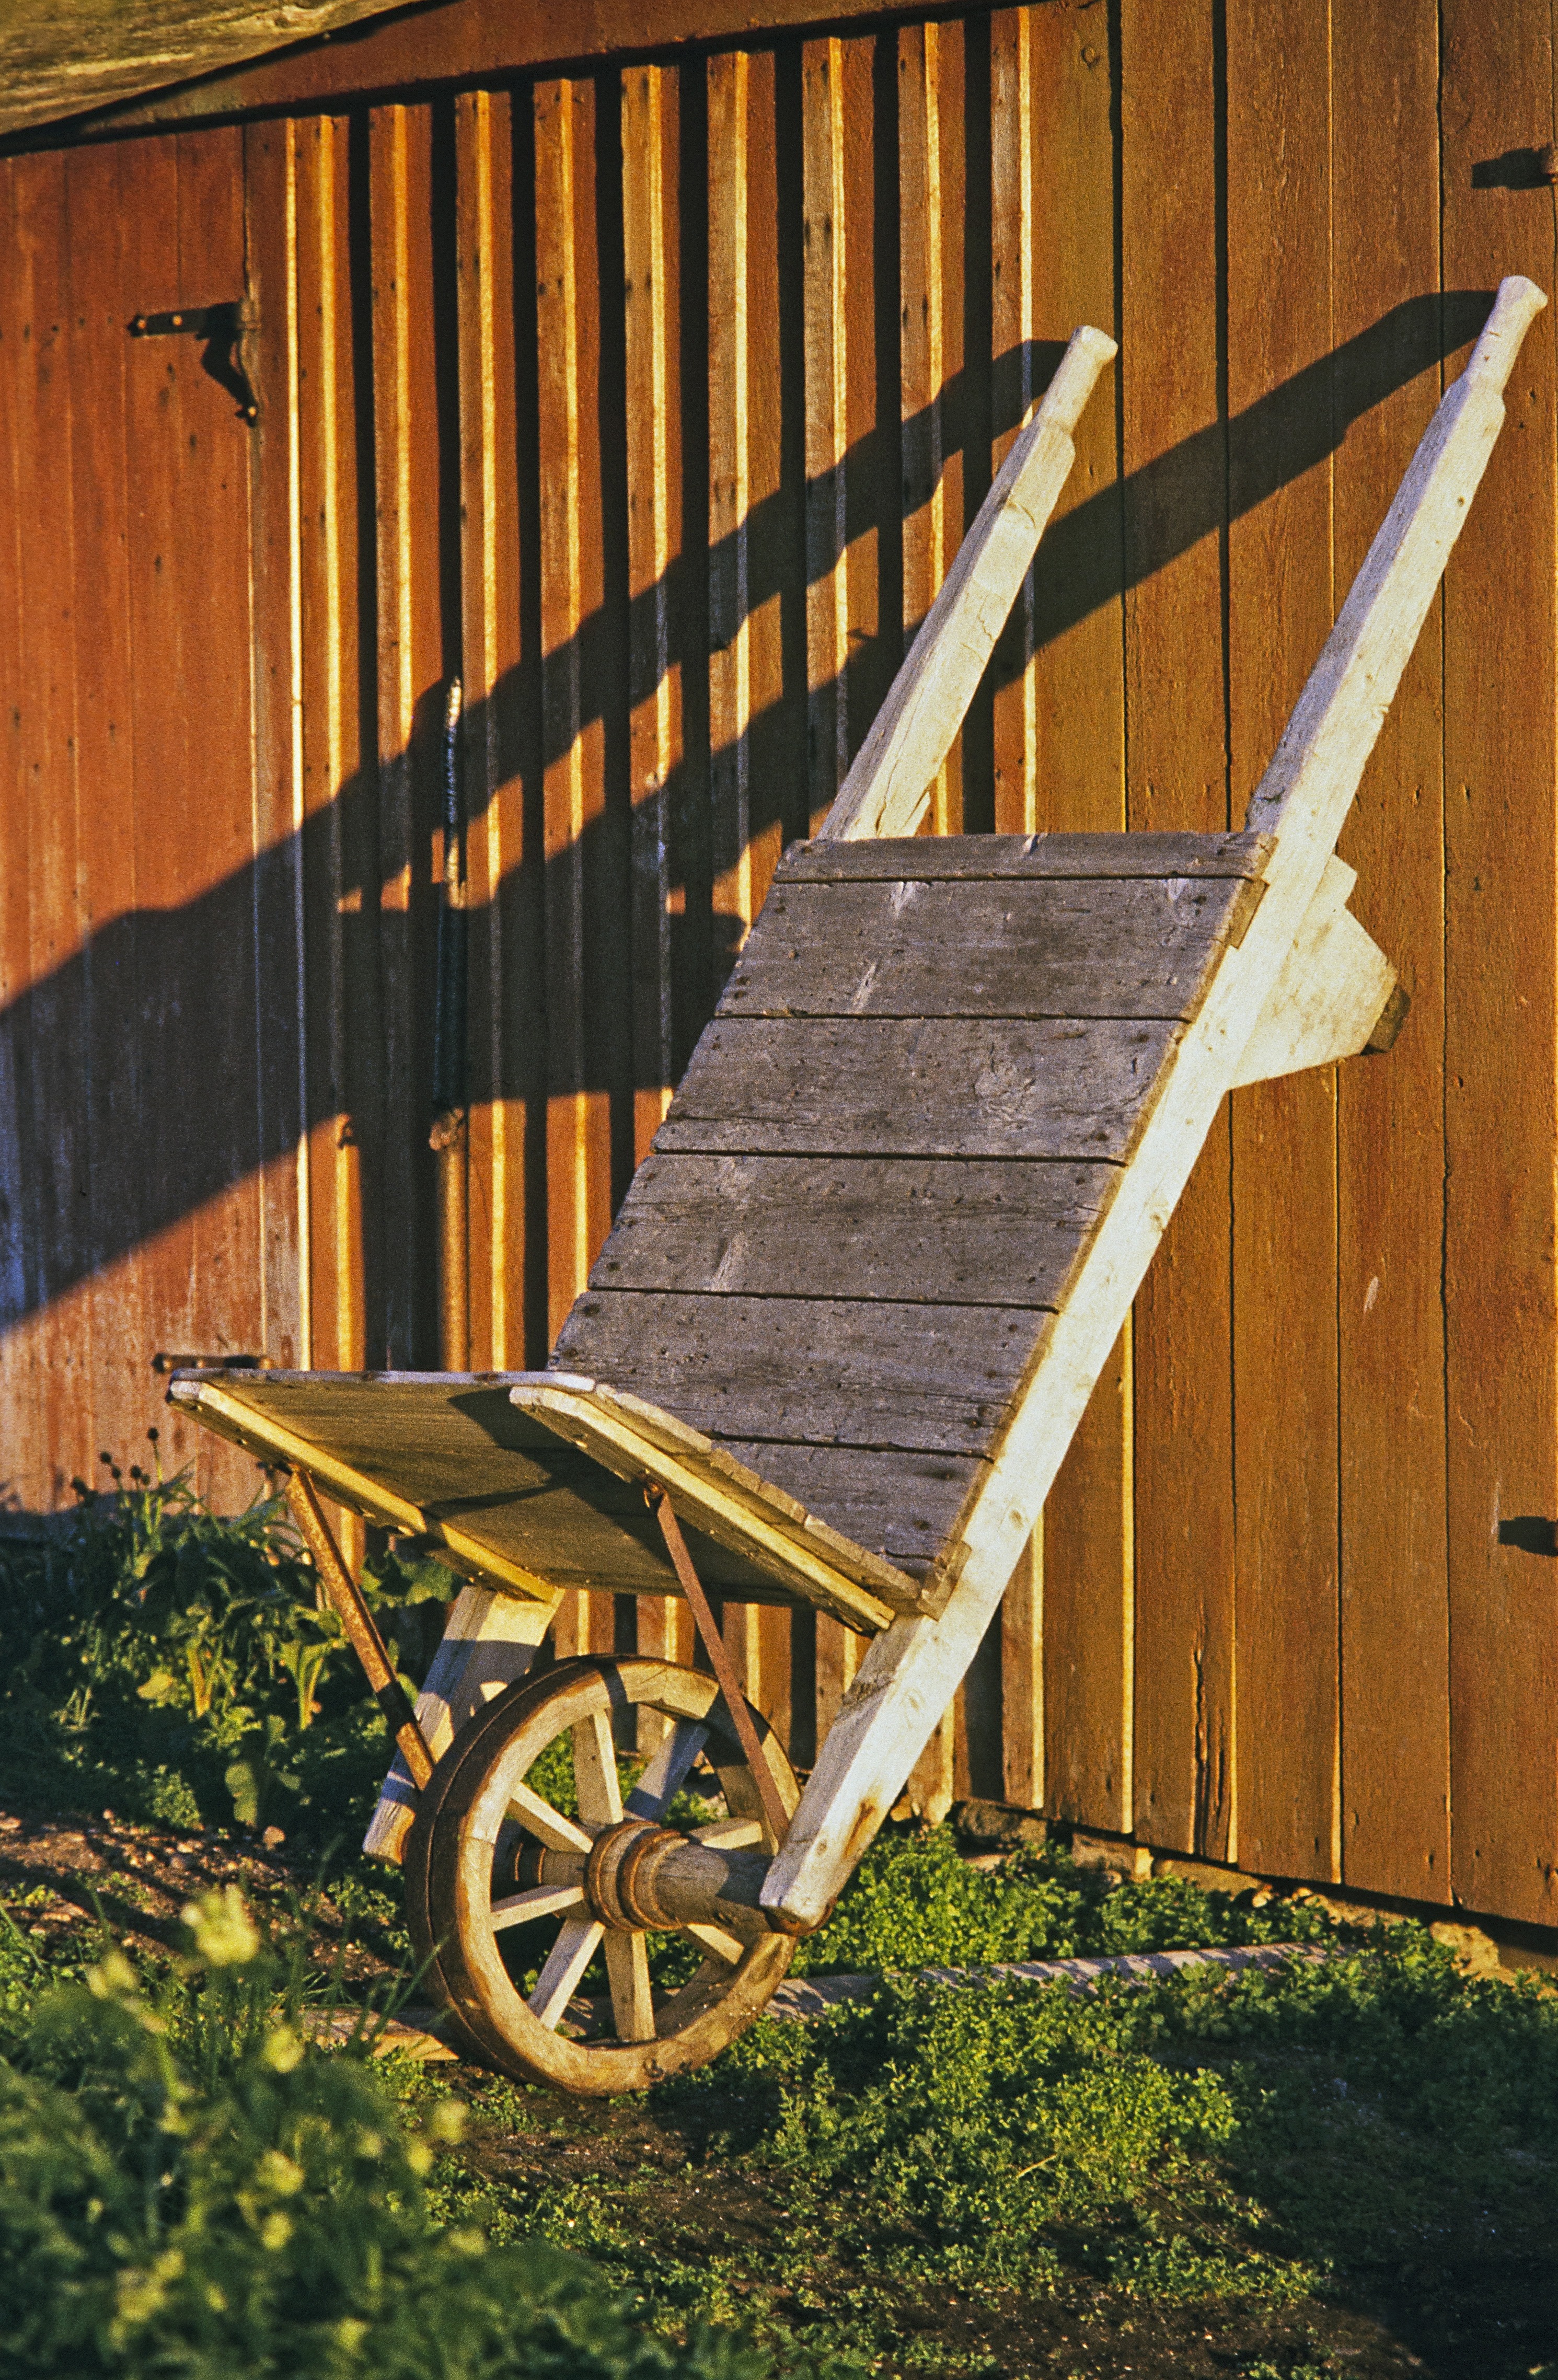
table, wood, bench, antique, cart, chair, building, old, barn, home, vehicle, shadow, furniture, product, hispanic, drop shadow, man made object, wheelbarrows, scan kb dia